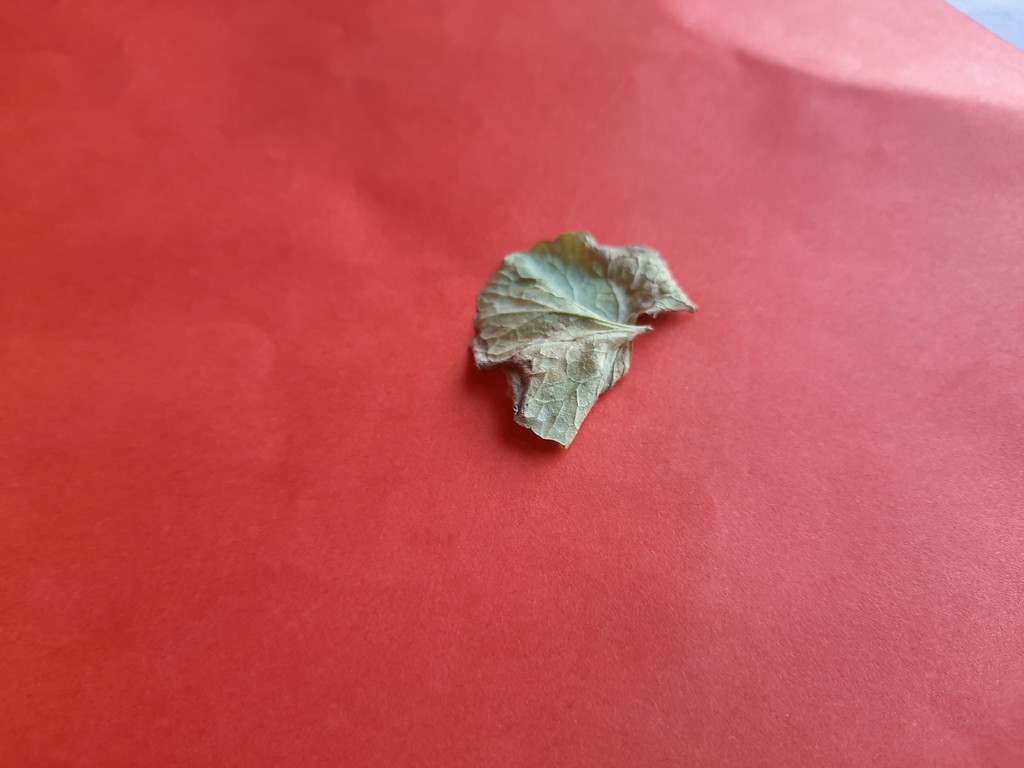
Label: Dried